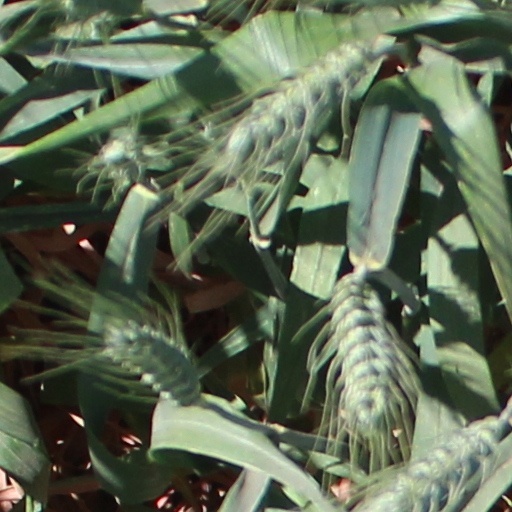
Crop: wheat